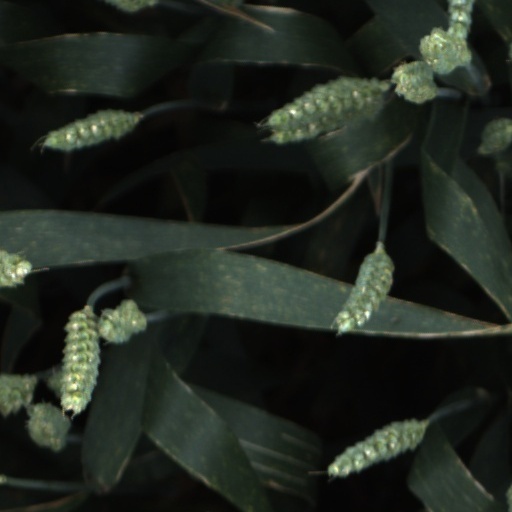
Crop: wheat